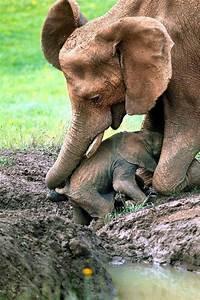
elephant